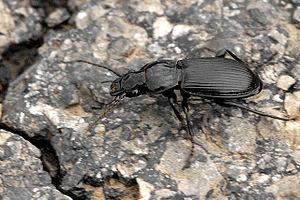
Pterostichus melanarius est une espèce d'insectes coléoptères de la famille des Carabidae.